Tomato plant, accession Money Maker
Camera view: horizontal (90 deg, fisheye); turntable rotation: 330 degrees
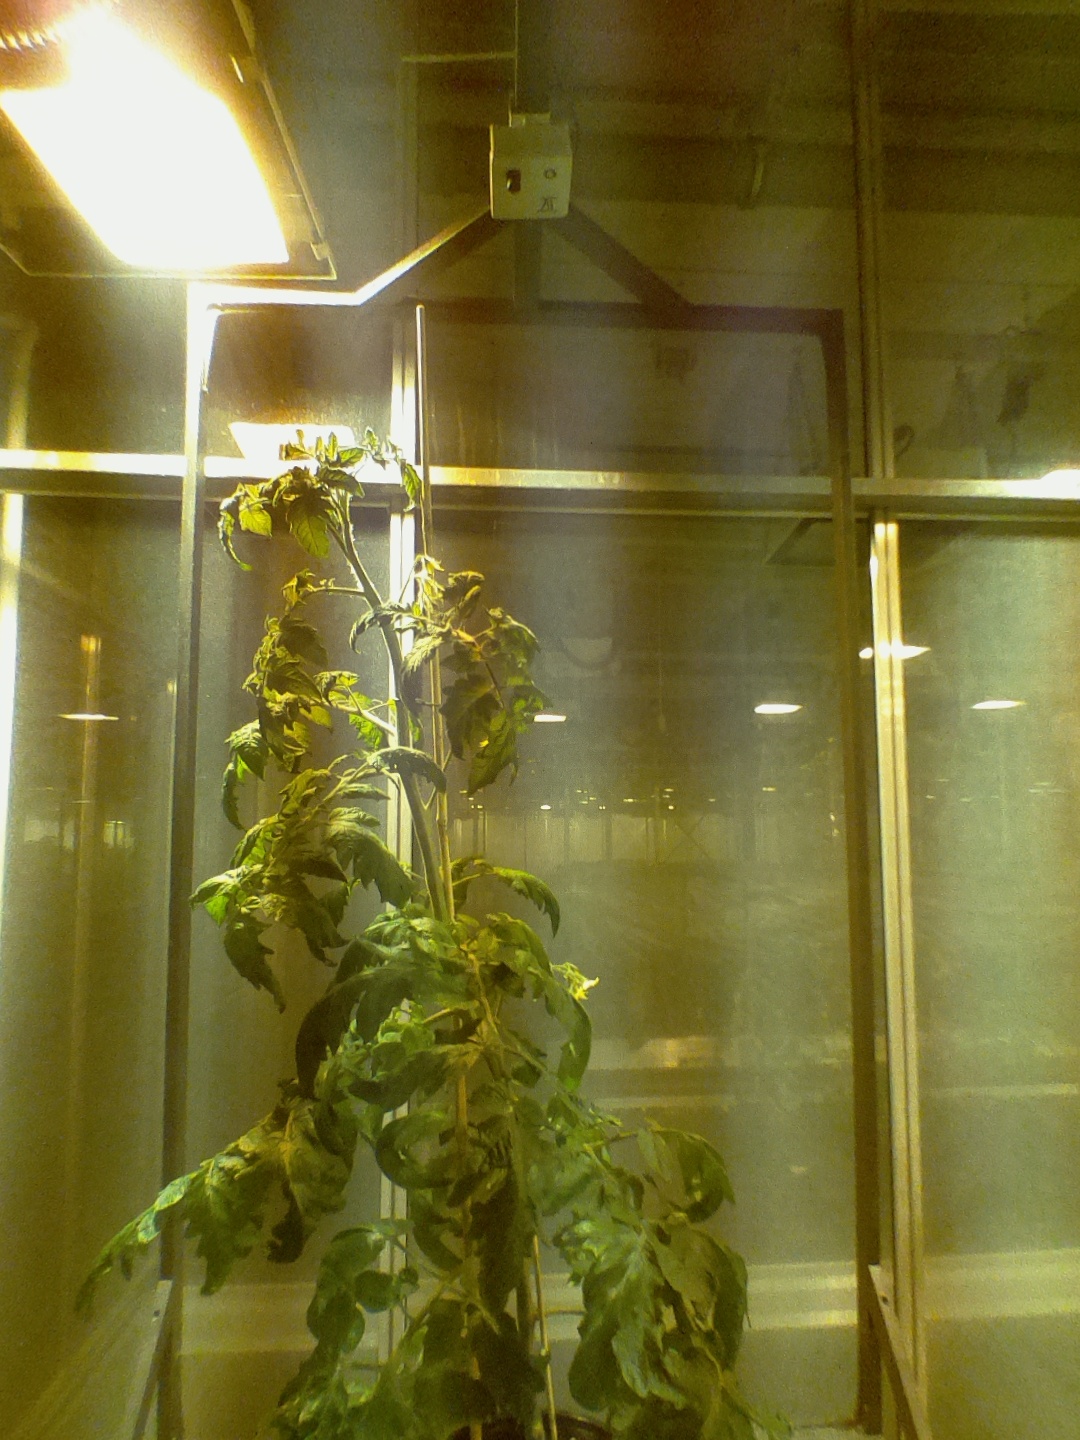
BBCH growth stage 69: End of flowering, 90%-100% of flowers open, more petals falling